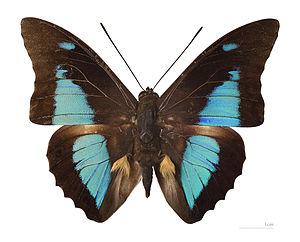
♂ - Face dorsale Localité: Santarèm, Pará, Brésil
Prepona est un genre d'insectes lépidoptères de la famille des Nymphalidae et de la sous-famille des Charaxinae qui résident en Amérique.
Prepona laertes est une espèce d'insectes lépidoptères de la famille des Nymphalidae, de la sous-famille des Charaxinae, de la tribu des Preponini et du genre Prepona.